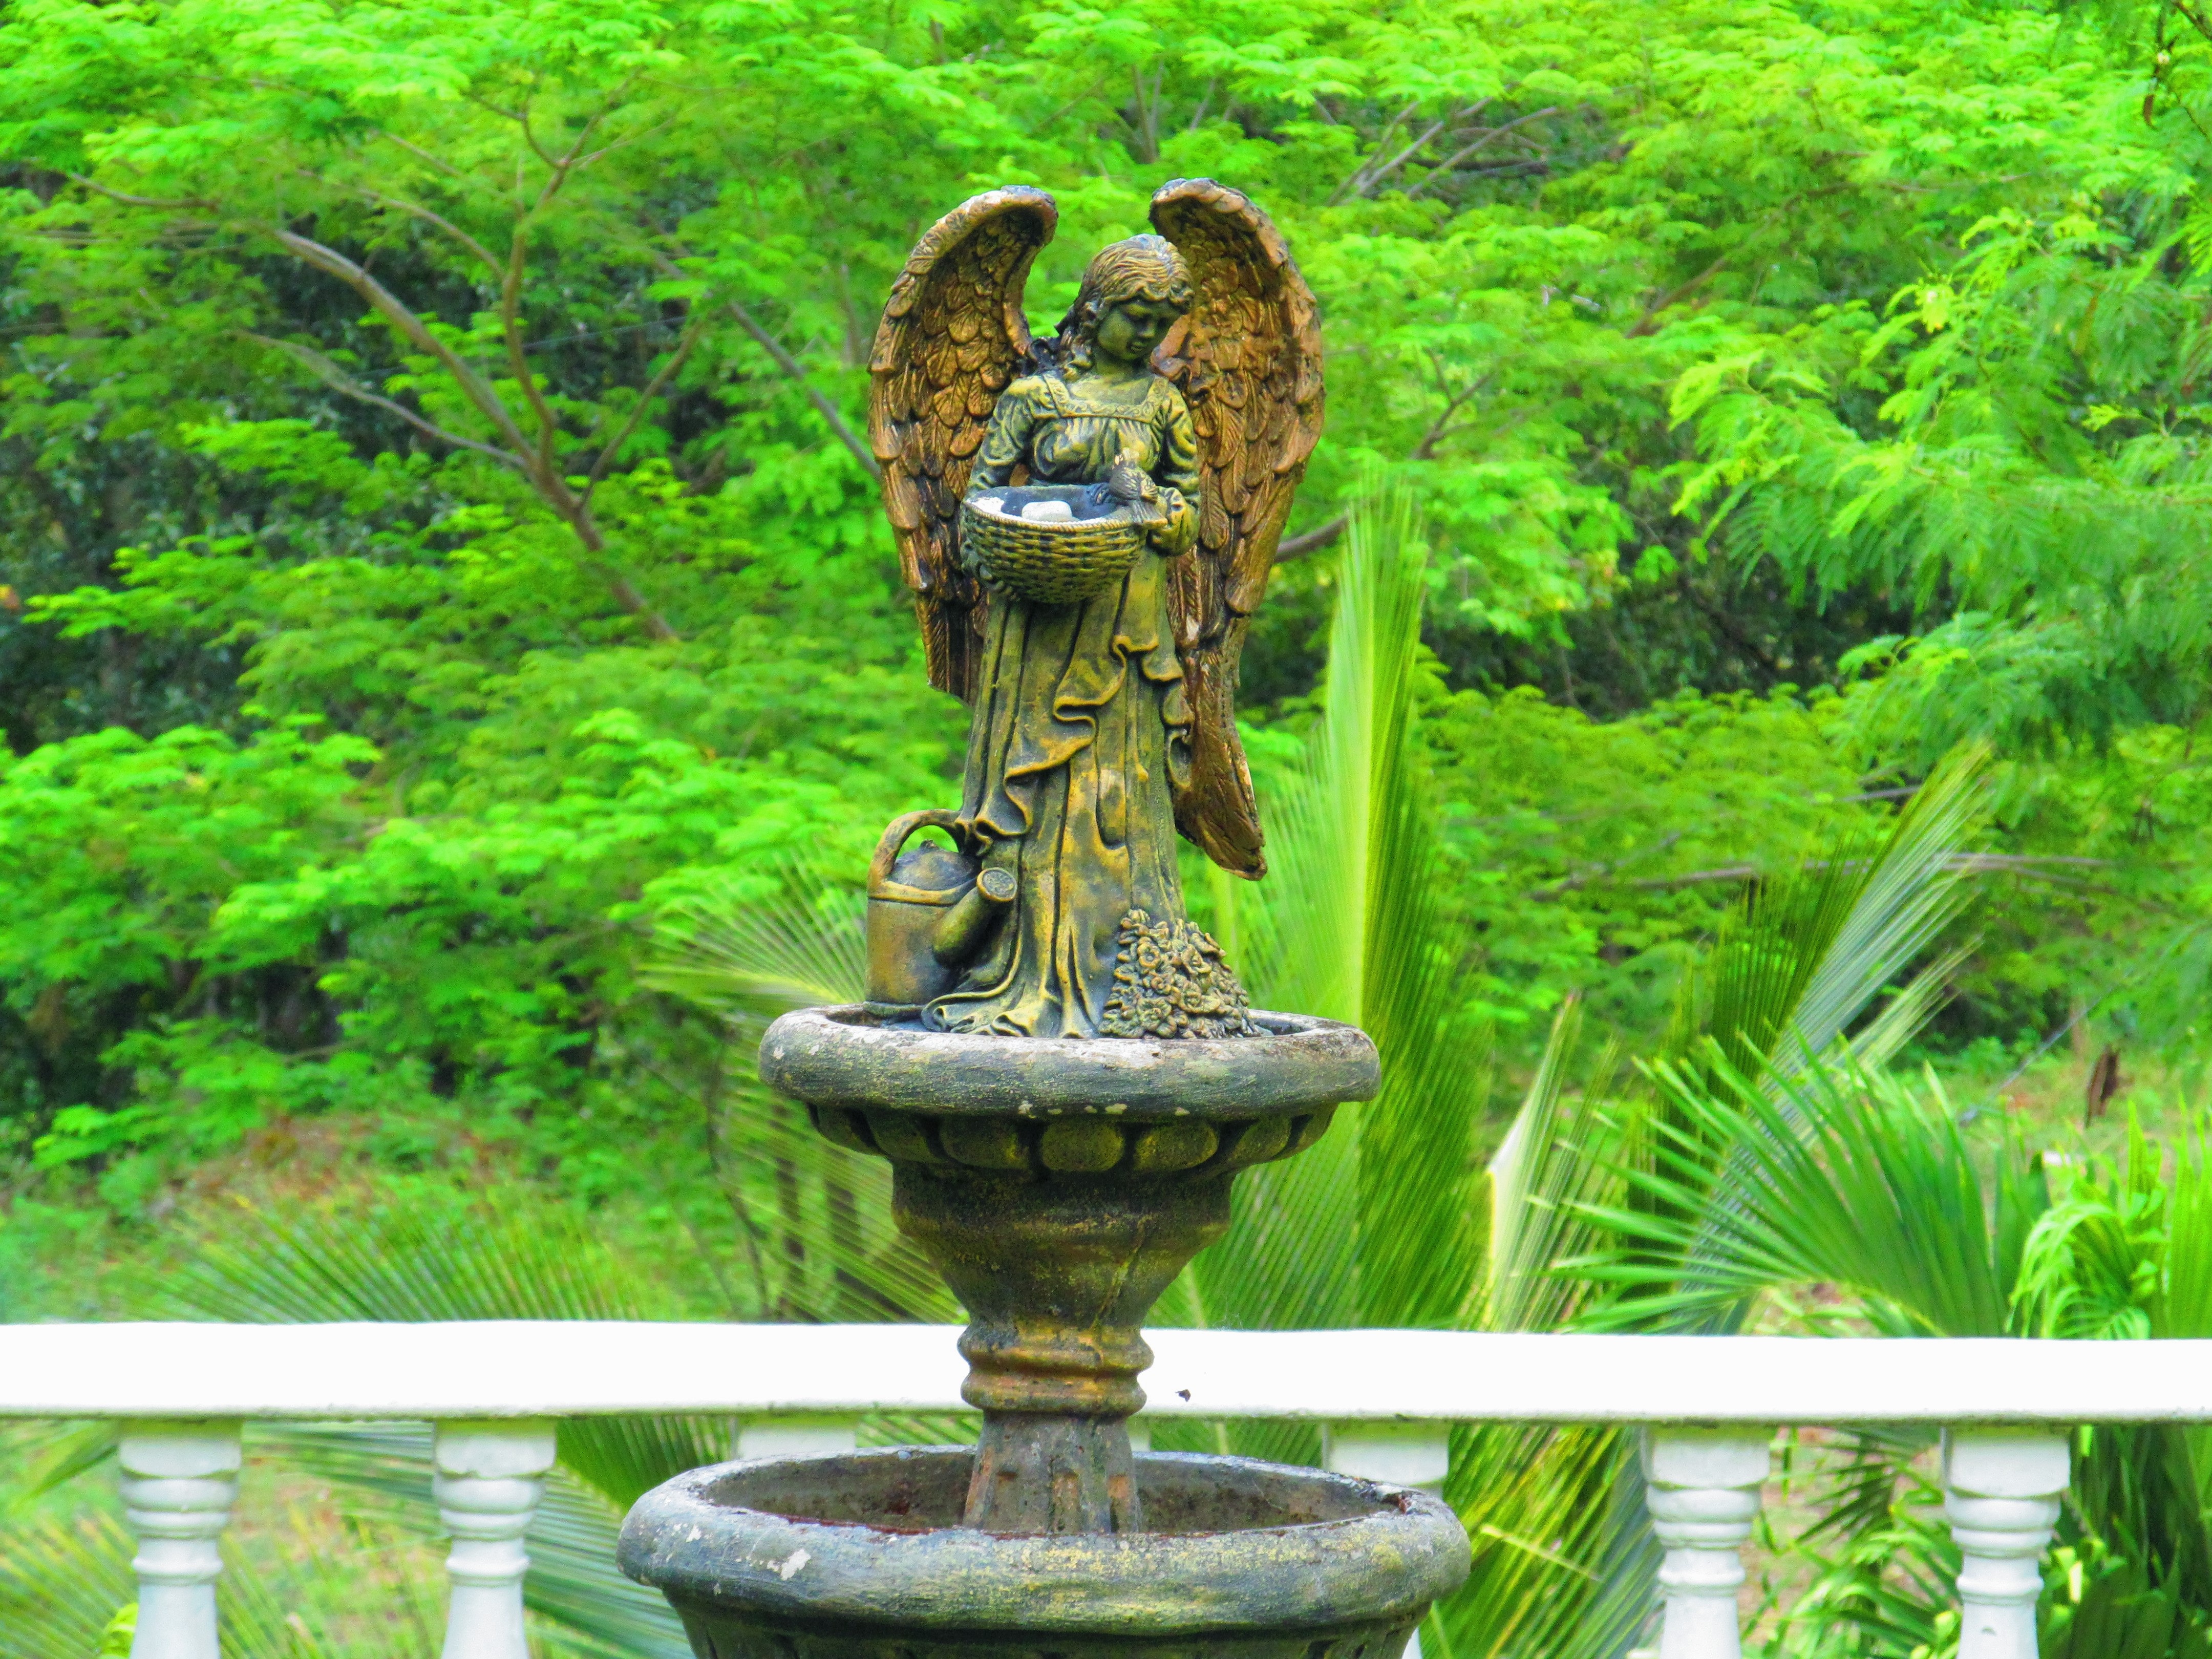
statue, spring, jungle, garden, sculpture, source, fountain, water feature